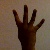
The image shows a hand gesture representing the number 4 in Indian Sign Language.